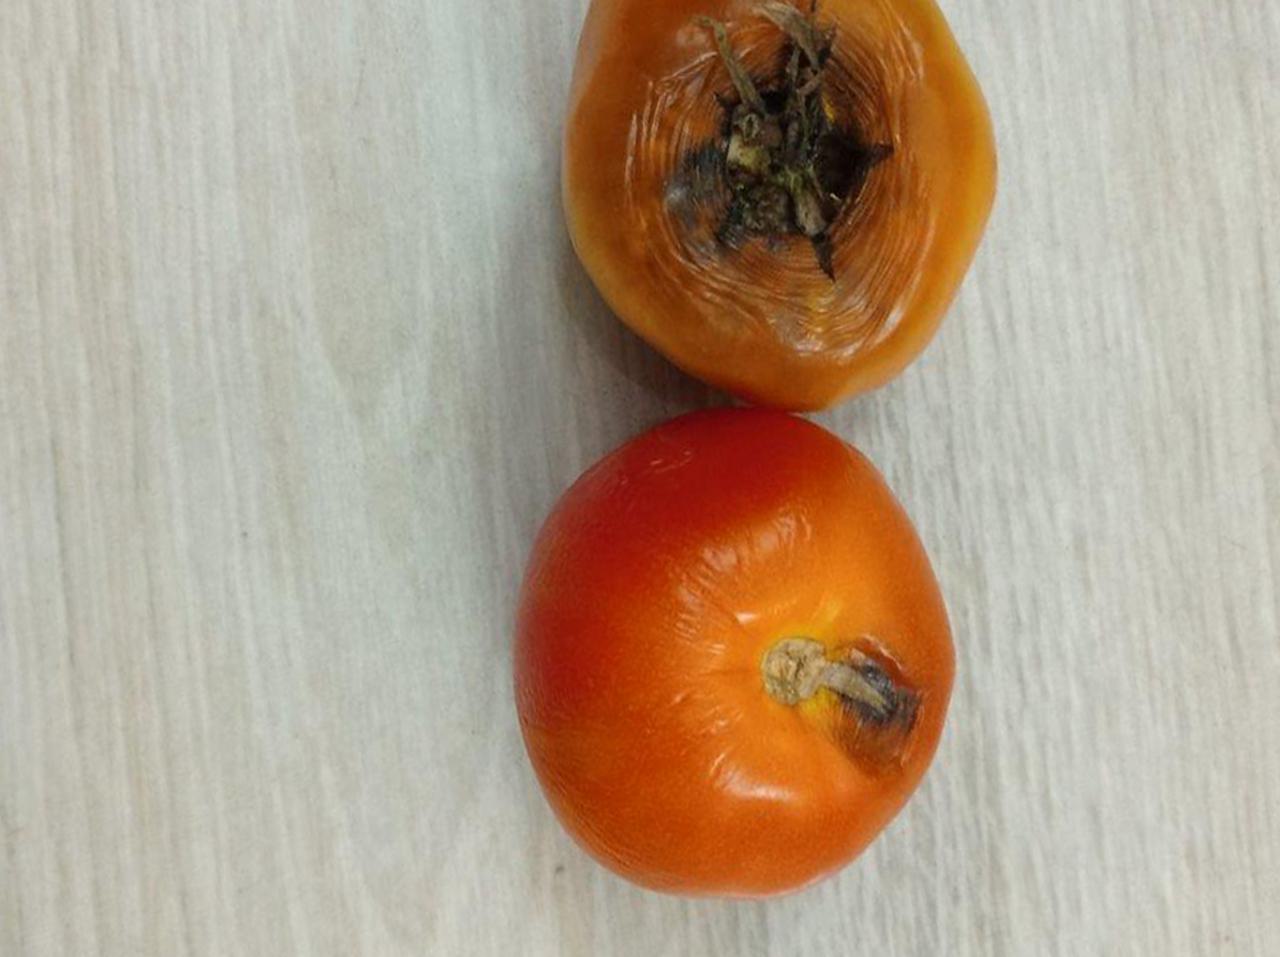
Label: Rotten